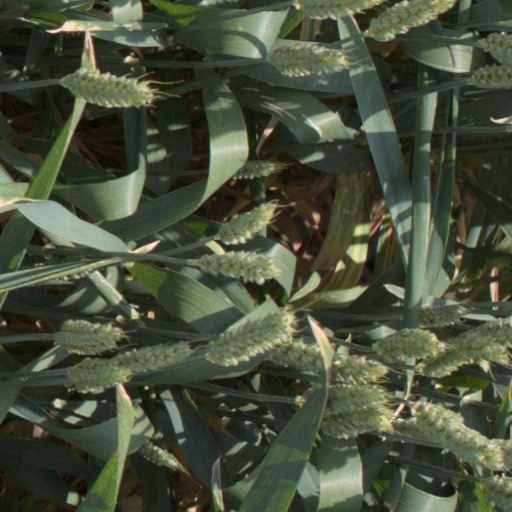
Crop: wheat